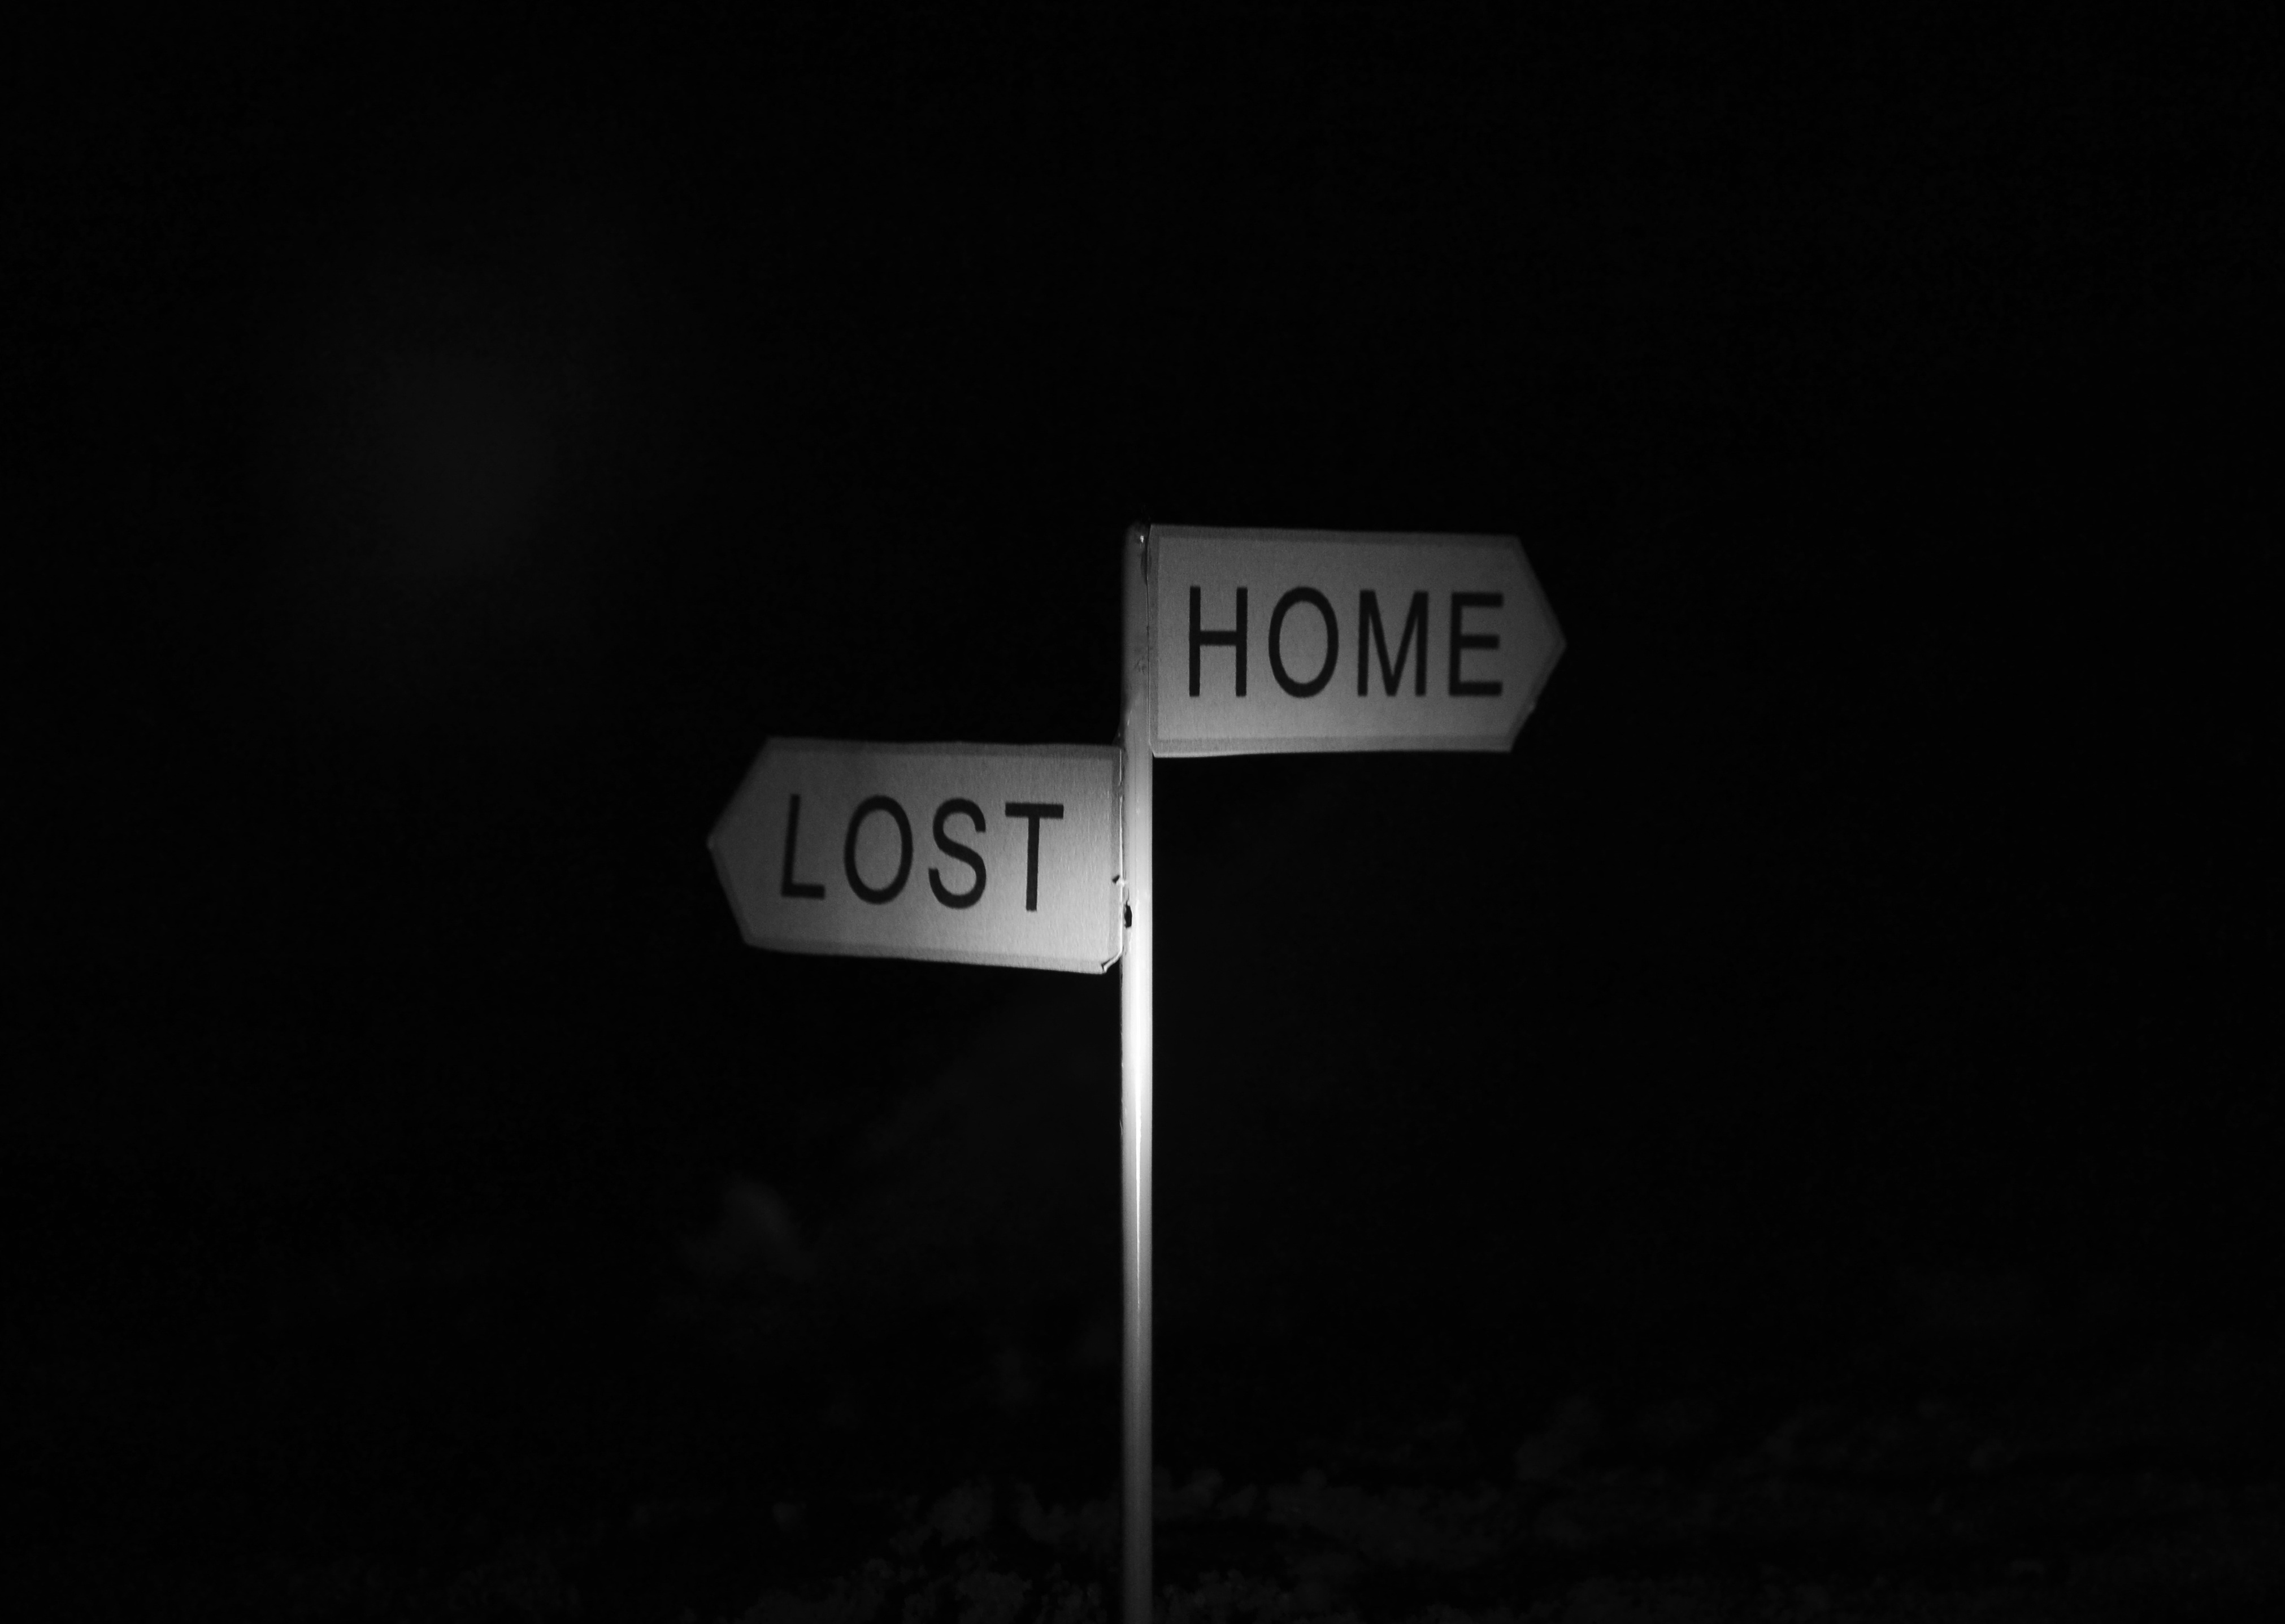
light, black and white, road, white, night, plank, number, adventure, home, dark, sign, mystery, line, journey, darkness, black, monochrome, signage, lighting, font, lost, danger, shape, choice, frustrated, monochrome photography, home or lost